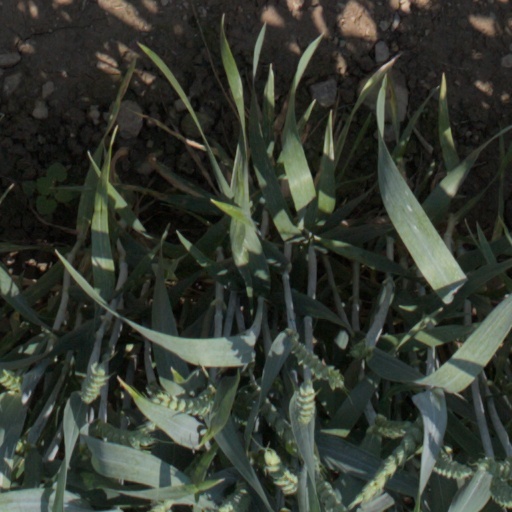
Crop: wheat